Pete Rozelle

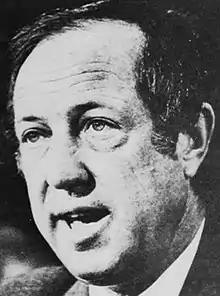
Rozelle in 1975

Alvin Ray "Pete" Rozelle (March 1, 1926 – December 6, 1996) was an American professional football executive. Rozelle served as the commissioner of the National Football League (NFL) for nearly thirty years, from January 1960 until his retirement in November 1989. He became the youngest commissioner in NFL history at the age of just 33. He is credited with making the NFL into one of the most successful sports leagues in the world.